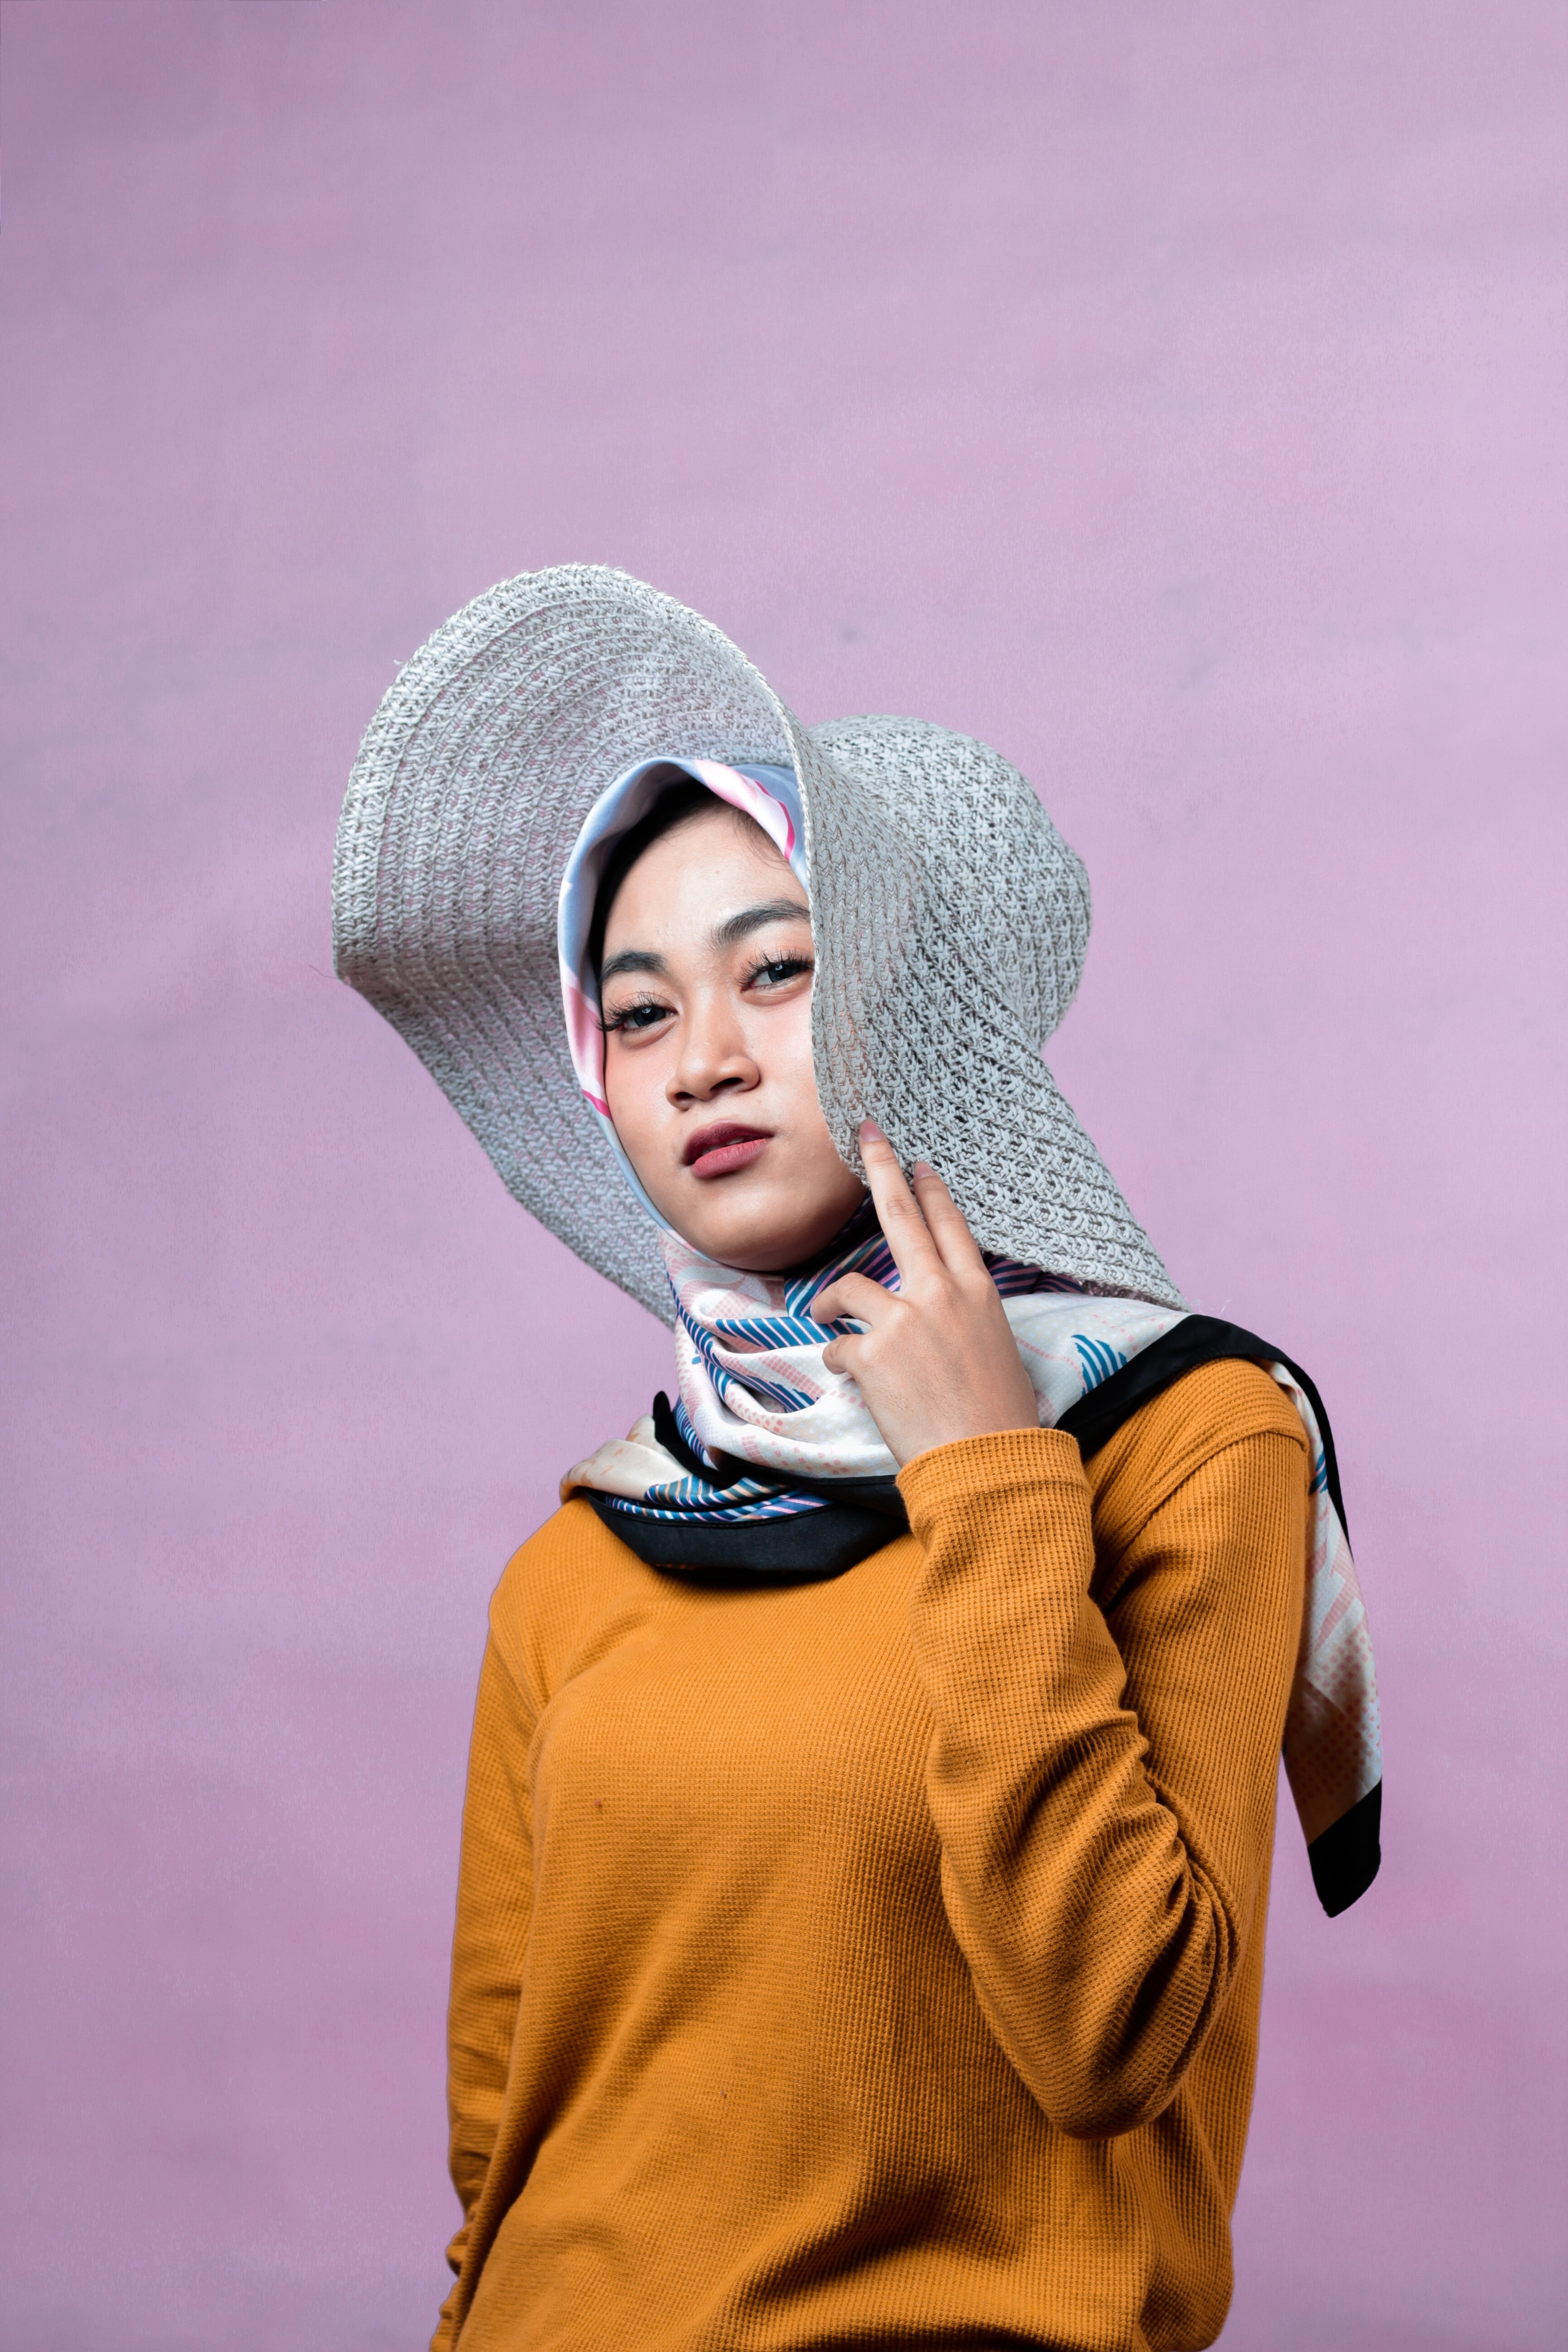
yellow, purple, pink, human, fun, headgear, photography, outerwear, stock photography, photo shoot, knit cap